Five Weirs Walk

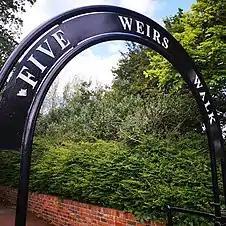

The Walk was conceived, developed and steered to completion by the Five Weirs Walk Trust, a handful of enthusiasts bolstered by support from statutory authorities, private companies, local charities, national funding bodies and countless members of the public. Over a period of 20 years and more, the Walk developed from a bright idea to a keystone in the regeneration of the urban river corridor.